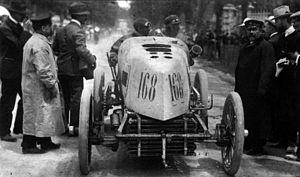
Mors est un constructeur pionnier de l'automobile français parisien entre 1895 et 1925. Il fut célèbre au début du XXᵉ siècle pour ses nombreux succès sportifs entre 1899 et 1904, rivalisant alors souvent avec Panhard sur route. Mors est dirigé par André Citroën à partir de 1908 puis absorbé par Citroën à sa fondation en 1919.
La Course automobile Paris-Madrid via Bordeaux est une course qui n'a connu qu'une seule édition. Elle est considérée comme étant le VIIIᵉ Grand Prix automobile de l'ACF. Commencée le dimanche 24 mai 1903 à 3 h 30 du matin à Versailles et initialement prévue pour s'étendre sur trois journées, les 24, 26 et 27 mai, elle est arrêtée par les autorités avant son terme, à Bordeaux, en raison du grand nombre d'accidents, coûtant notamment la vie au pilote Marcel Renault.
Fernand Gabriel est un pilote automobile français.